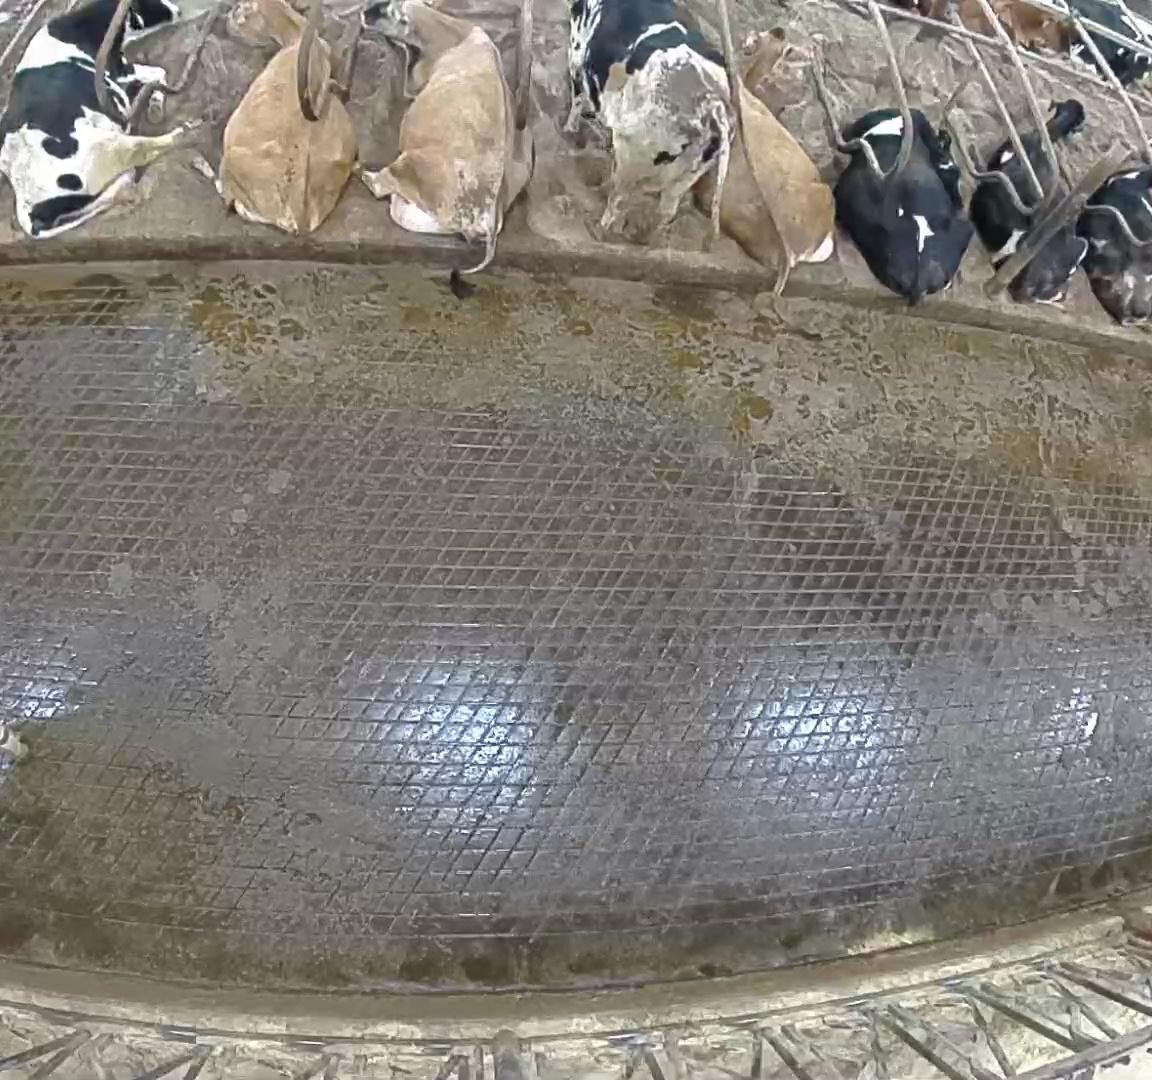
Number of cows: 9